Dodge 300

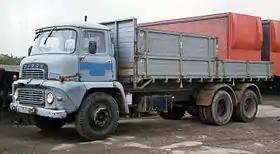

The Dodge 300 was a medium- to heavy-duty cab over truck built by Dodge's British arm at their Kew plant from 1957 until the mid-1960s. It was replaced by the Ghia-designed Dodge 500 which appeared in late 1964. Following the retirement of the 300, Dodge's Kew plant was shuttered as production was moved to Dunstable.